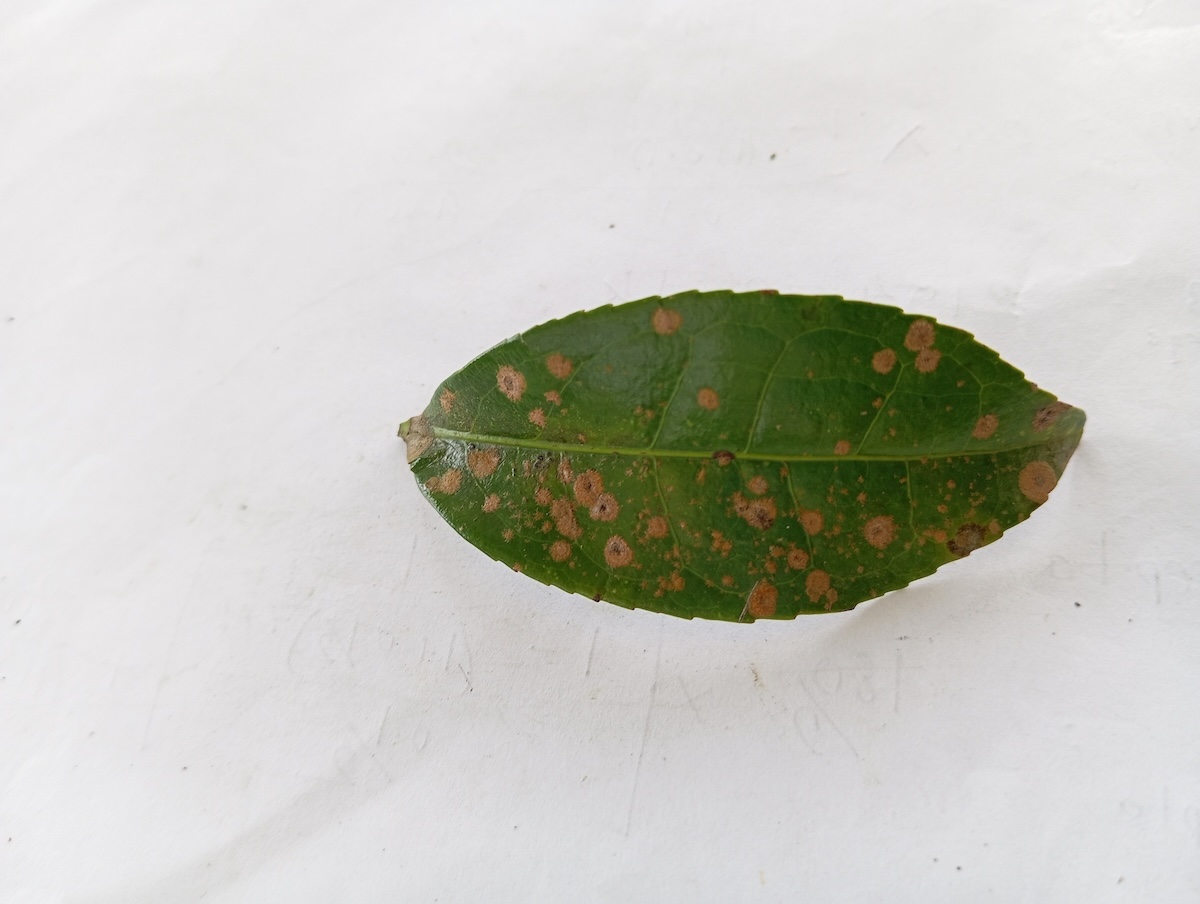
Label: Tea algal leaf spot